Sky position (RA, Dec in degrees): 245.003, 25.372
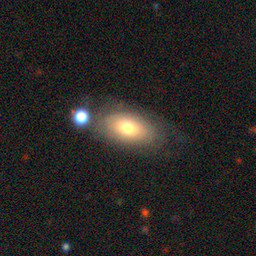
Galaxy morphology: In-between Round Smooth Galaxies